Three Nights of Love (1964 film)

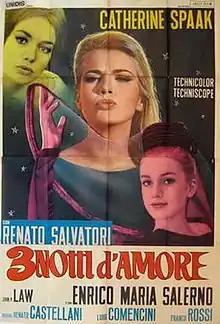
Film poster

Three Nights of Love is a 1964 omnibus comedy film in three segments directed by Renato Castellani, Luigi Comencini and Franco Rossi and starring Catherine Spaak, Enrico Maria Salerno and Adolfo Celi.